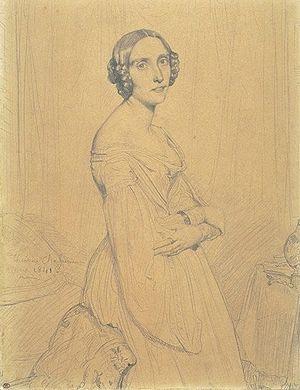
Portrait de Marie d'Agoult par Théodore Chassériau (Musée du Louvre)
Marie Catherine Sophie de Flavigny, dite Marie d'Agoult ou comtesse d'Agoult, aussi connue sous le pseudonyme de Daniel Stern, née le 31 décembre 1805 à Francfort-sur-le-Main et morte le 5 mars 1876 à Paris, est une femme de lettres française.